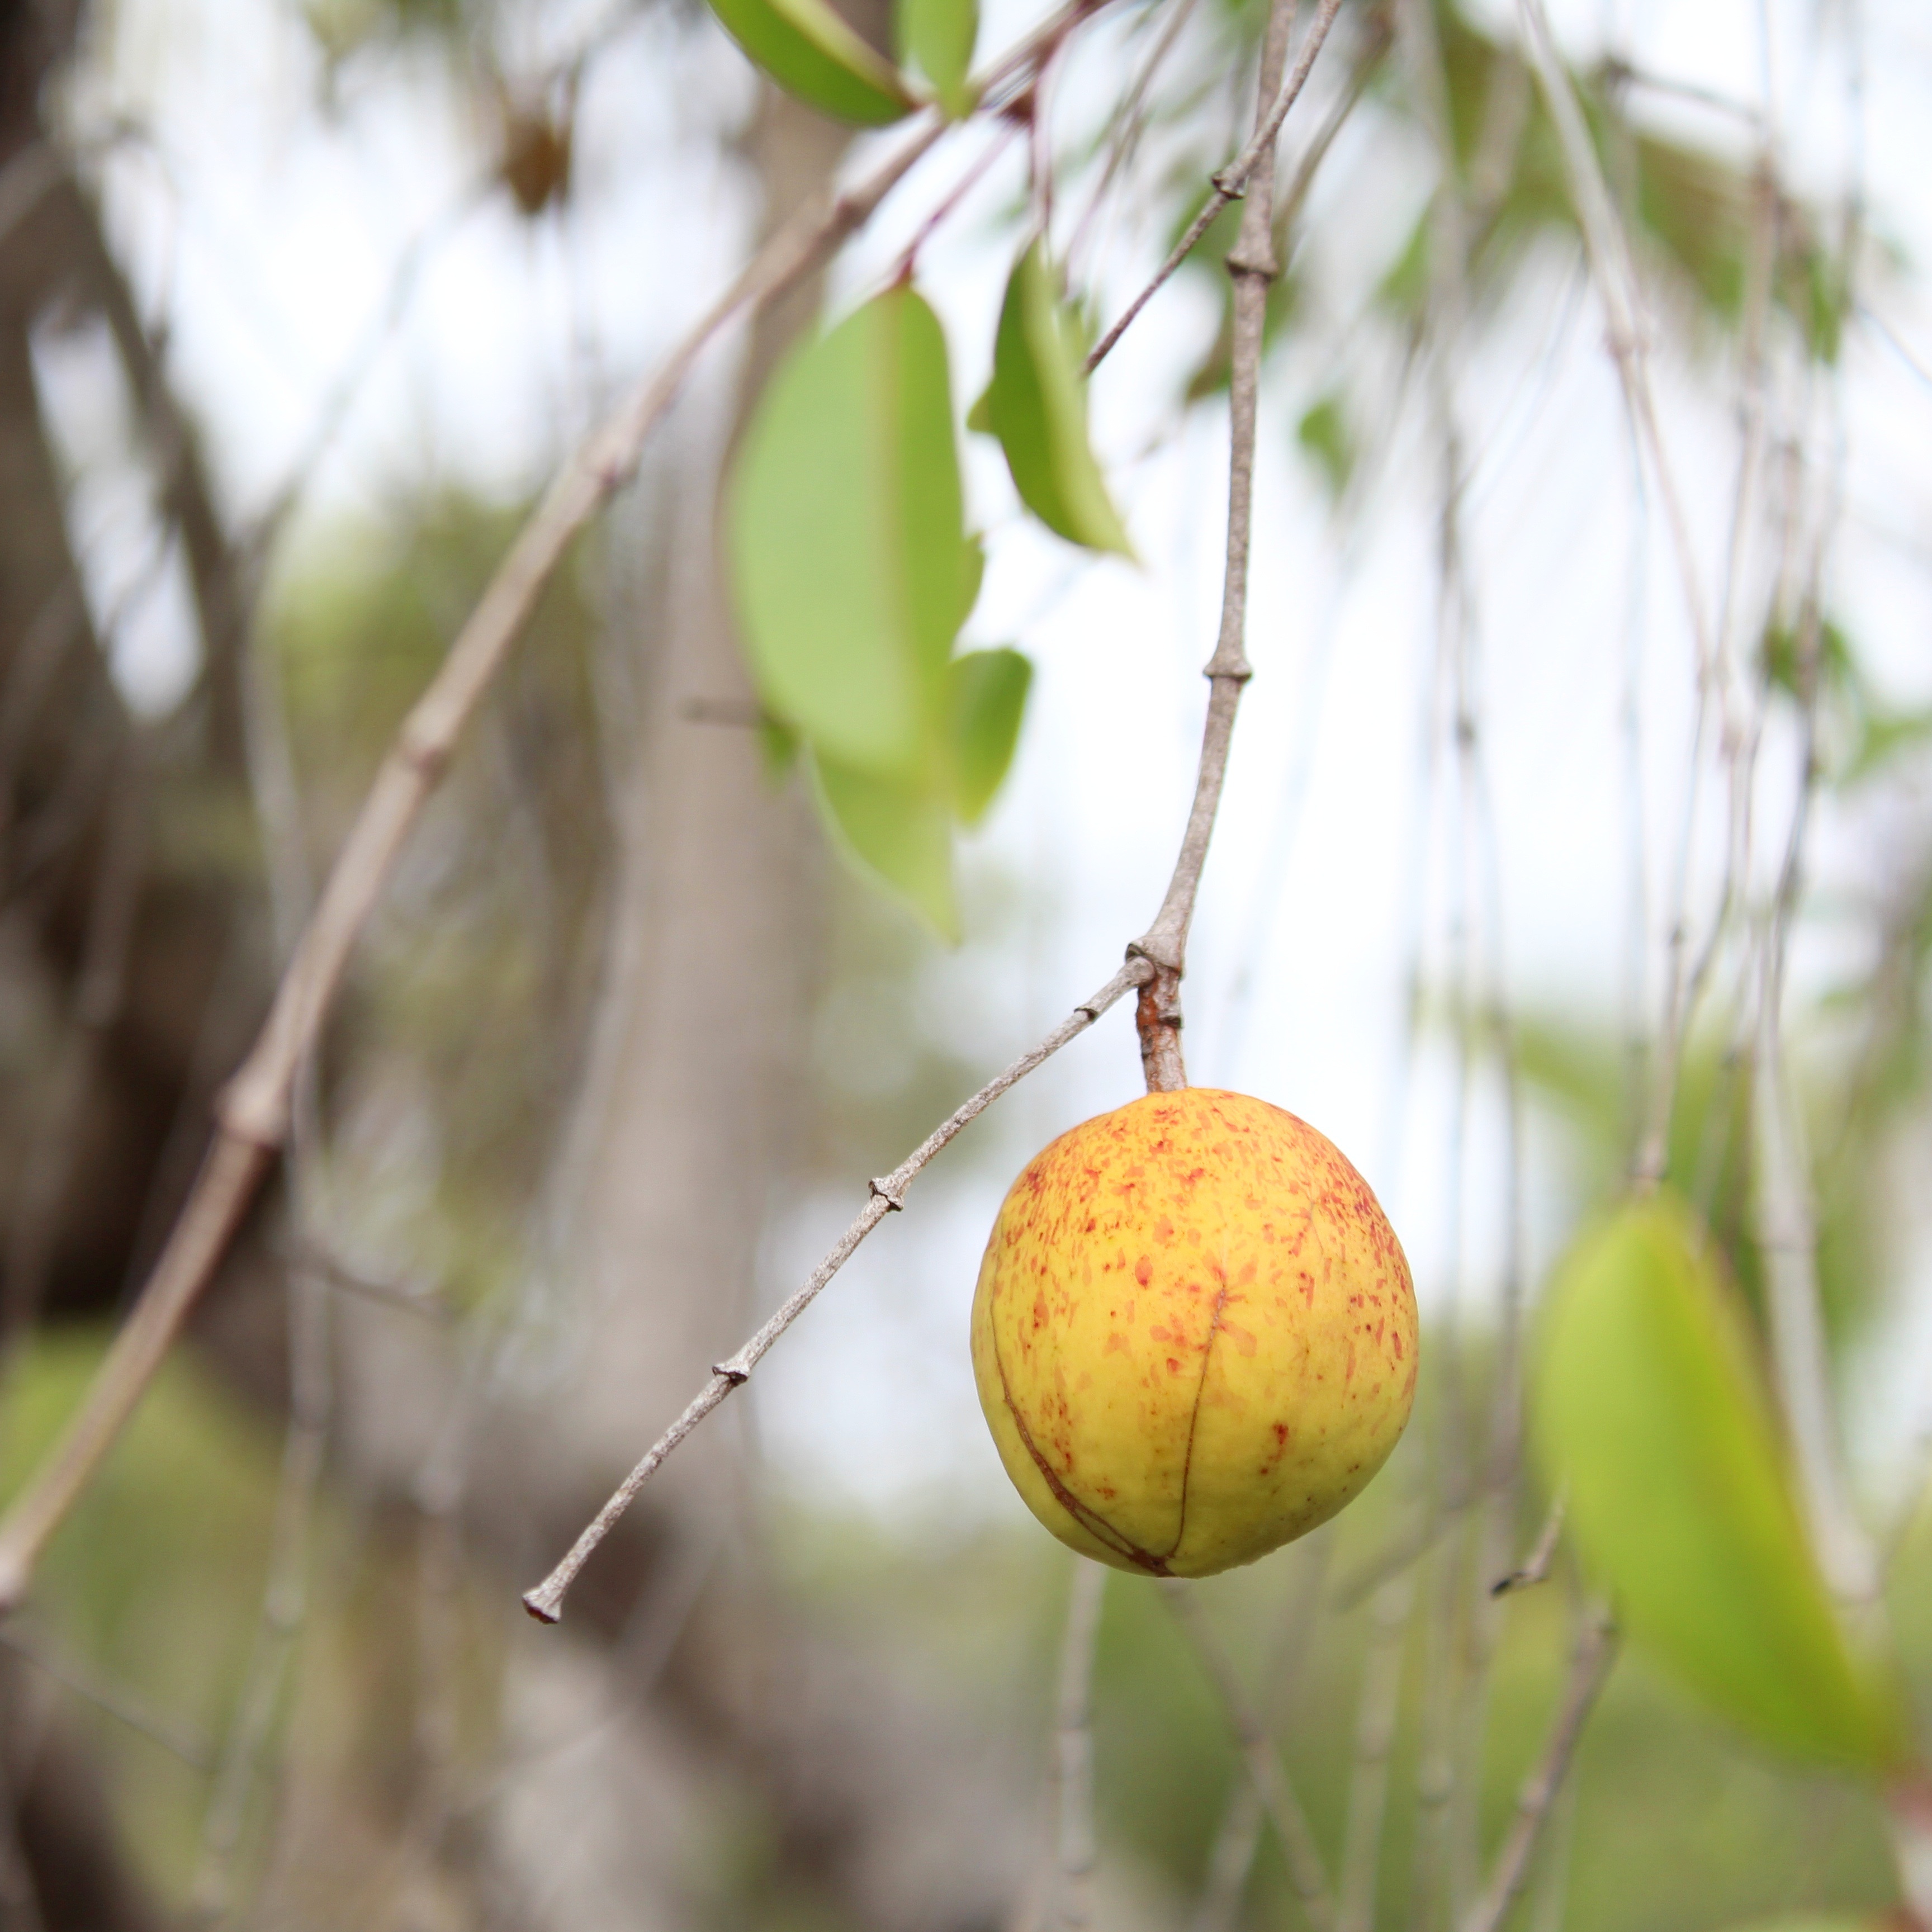
tree, branch, blossom, plant, fruit, leaf, flower, food, green, produce, autumn, botany, flora, sergipe, macro photography, flowering plant, land plant, mangaba, mangabeira